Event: Nepal Earthquake
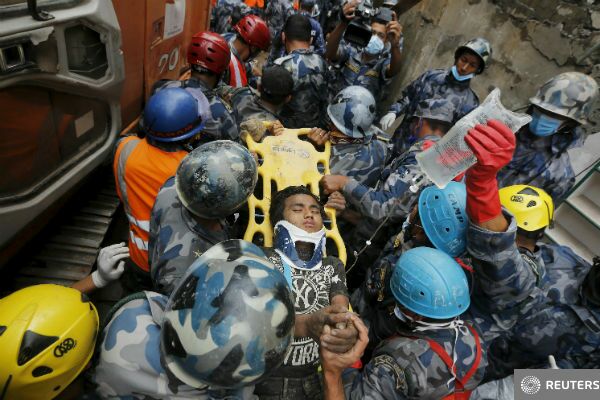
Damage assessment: damage